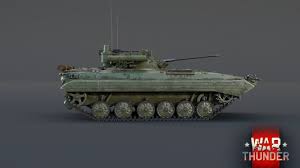
Label: BMP-2